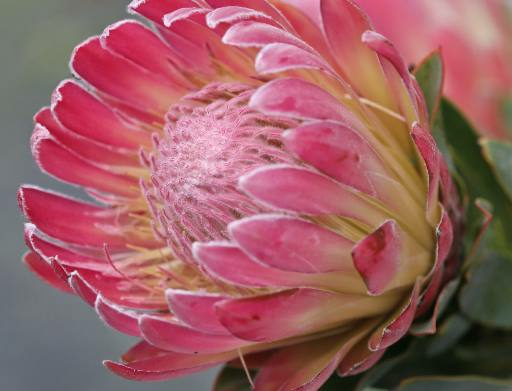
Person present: No